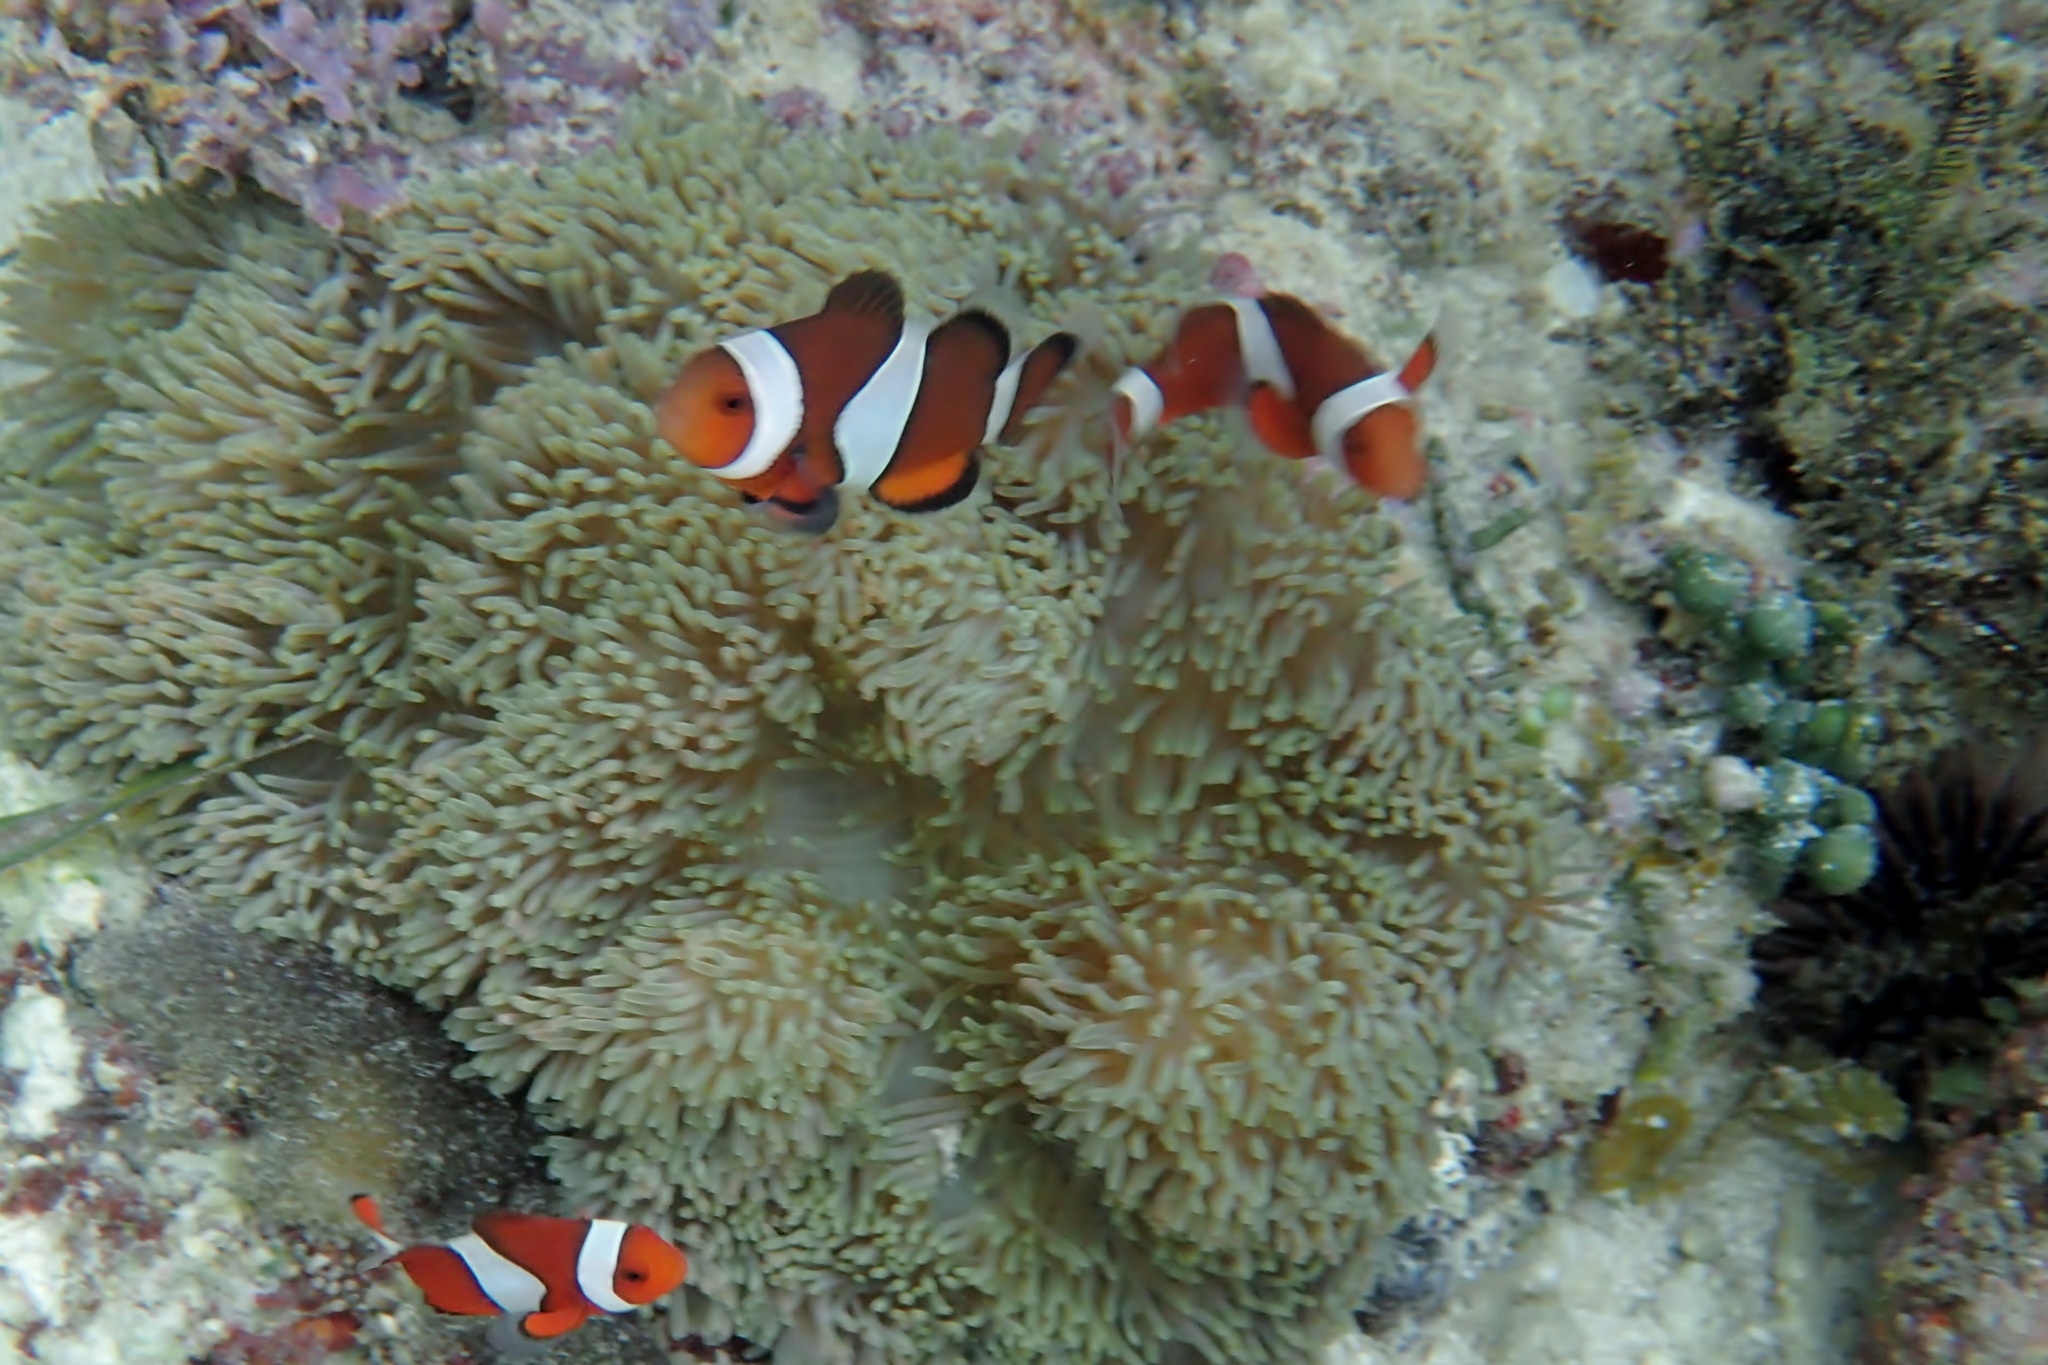
Amphiprion ocellaris (Ocellaris Anemonefish)